Jeju Island

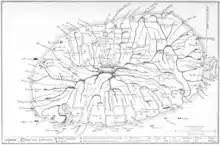
1894 map of "Quelpaërt" or "Tchæ-Tchiou"

Before the Japanese annexation in 1910, the island was usually known as Quelpart (Quelpaërt, Quelpaert) to Europeans; during the occupation it was known by the Japanese name Saishū. The name "Quelpart" coming from the French language is attested in Dutch no later than 1648 and may have denoted the first Dutch ship to spot the island, the "quelpaert de Brack" around 1642, or rather some visual similarity of the island from some angle to this class of ships (a small dispatch vessel, also called a galiot).